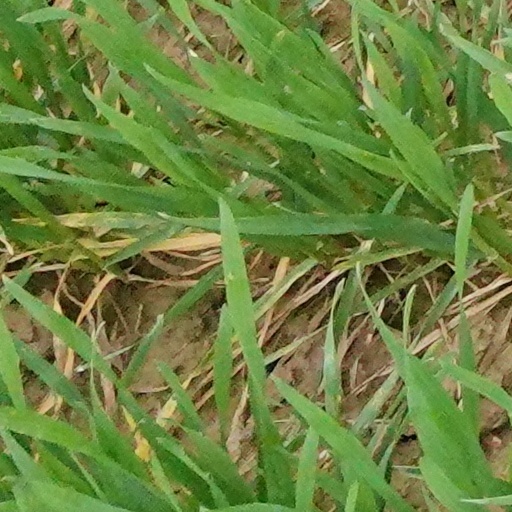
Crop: wheat